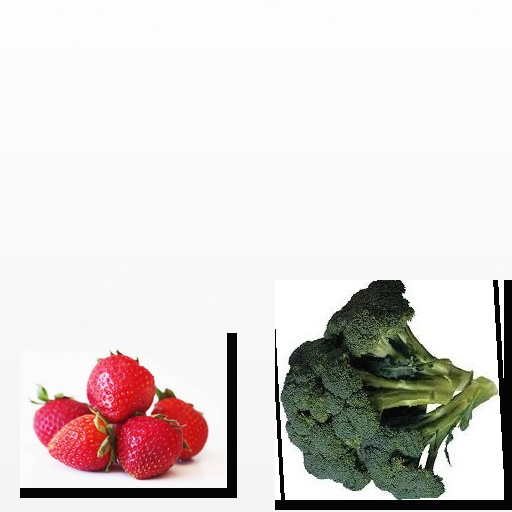
Food items: broccoli, strawberry